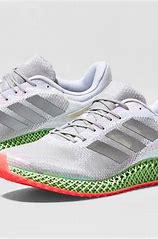
Brand: Adidas
Model: 4D